Lampert Hont-Pázmány (lord)

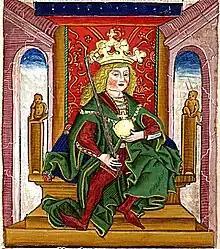
Lampert's father-in-law, King Béla I of Hungary

The aforementioned royal charter of 1135 narrates that Lampert Hont-Pázmány married to an unidentified daughter of the late Béla I of Hungary upon the courtesy of the princess' brother Ladislaus I. The document refers to the lady as Ladislaus' ""soror"" ("sister"), without her name. The wedding took place most plausibly in the 1080s, and this unidentified princess was probably the youngest child of Béla I, who could have been born a year or two before her father's death (1063) and reached adulthood by the time of her brother's reign (1077–1095). Lampert was granted respectable dowry from his brother-in-law, King Ladislaus: the villages Ipolypásztó (with its royal manor) and Bori in Upper Hungary and two vineyards in Szigetfő (present-day a borough of Rácalmás) in Central Hungary. With this marriage, Lampert became one of the few aristocrats, who was related to the ruling Árpád dynasty, which reflected his wealth, loyalty and high social prestige. Historian Péter Báling also considered that Lampert presumably supported the aspirations of Béla's sons, Géza I then Ladislaus I against their cousin Solomon for the acquisition of the Hungarian throne, and this assistance enabled him to marry into the royal family. Plausibly, the marriage remained childless and the unidentified princess died by that time, when Lampert founded the monastery of Bozók.